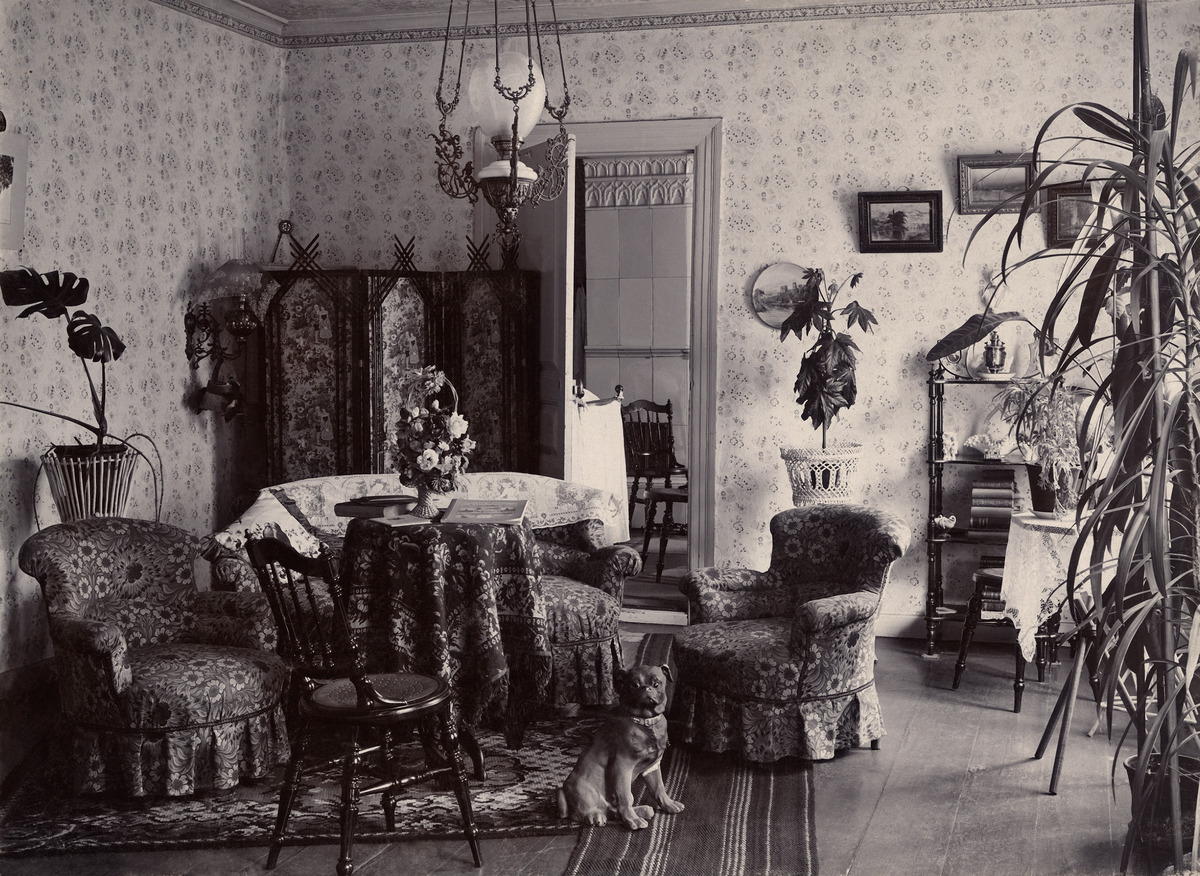
Björkellin perheen koti, salonki
sisällön kuvaus: Björkellin perheen koti, salonki. Bulevardi 17. mustavalkoinen
Ajankohta: kuvausaika 1900
Paikka: Suomi, Uusimaa, Helsinki, Kamppi Helsinki, Bulevardi 17
Aiheet: kodit, asunnot, huonekalut sohvakalusto, huoneet salonki, huonekasvit, tapetit, sohvat, nojatuolit, pöytäliinat, taulut, sermit, valaisimet, koriste-esineet